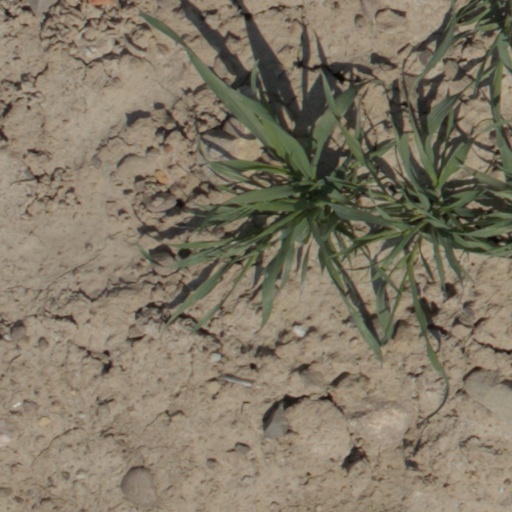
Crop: wheat